Narciso Yepes

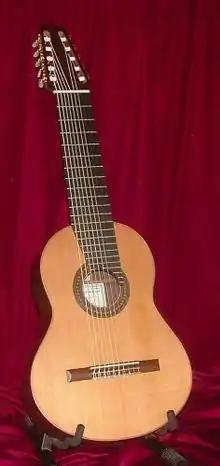
Ten-string classical guitar of Yepes

In 1964, Yepes performed the "Concierto de Aranjuez" with the Berlin Philharmonic Orchestra, premièring the ten-string guitar, which he invented in collaboration with the renowned guitar maker José Ramírez III.